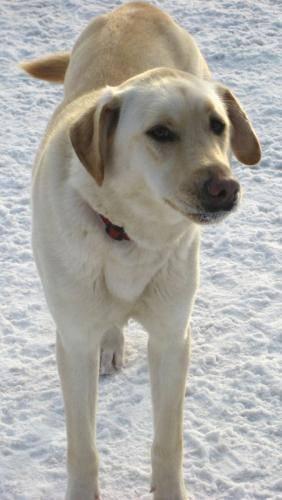
dog